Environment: real
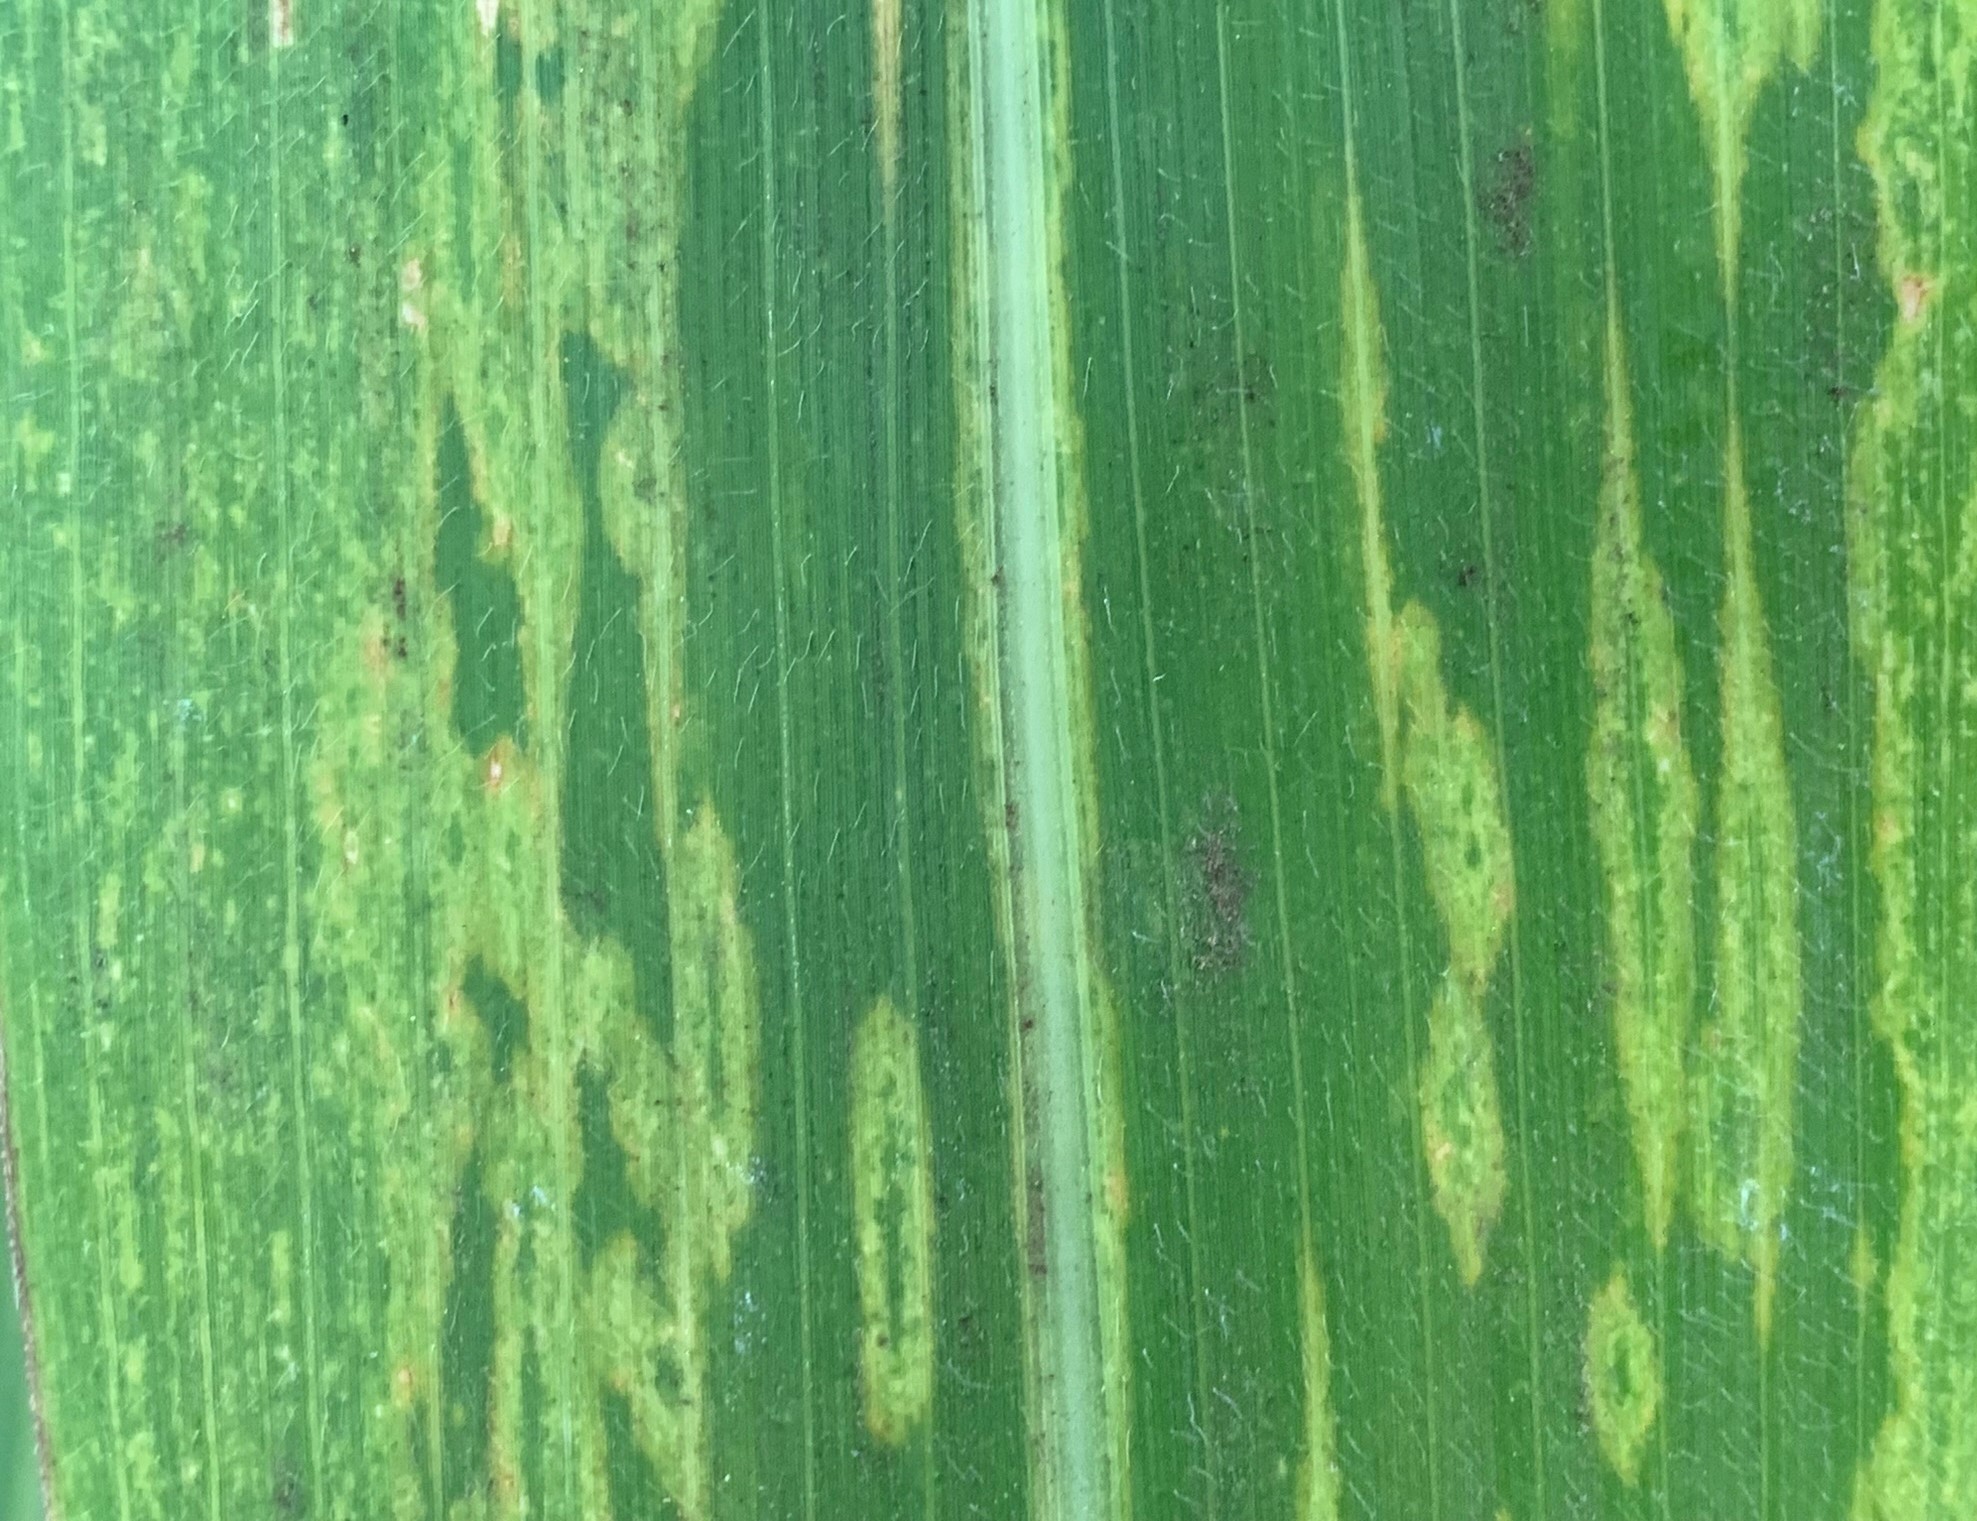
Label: lethal_necrosis